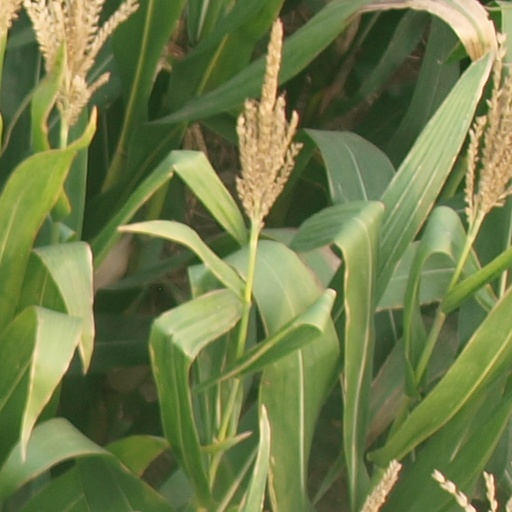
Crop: maize; corn